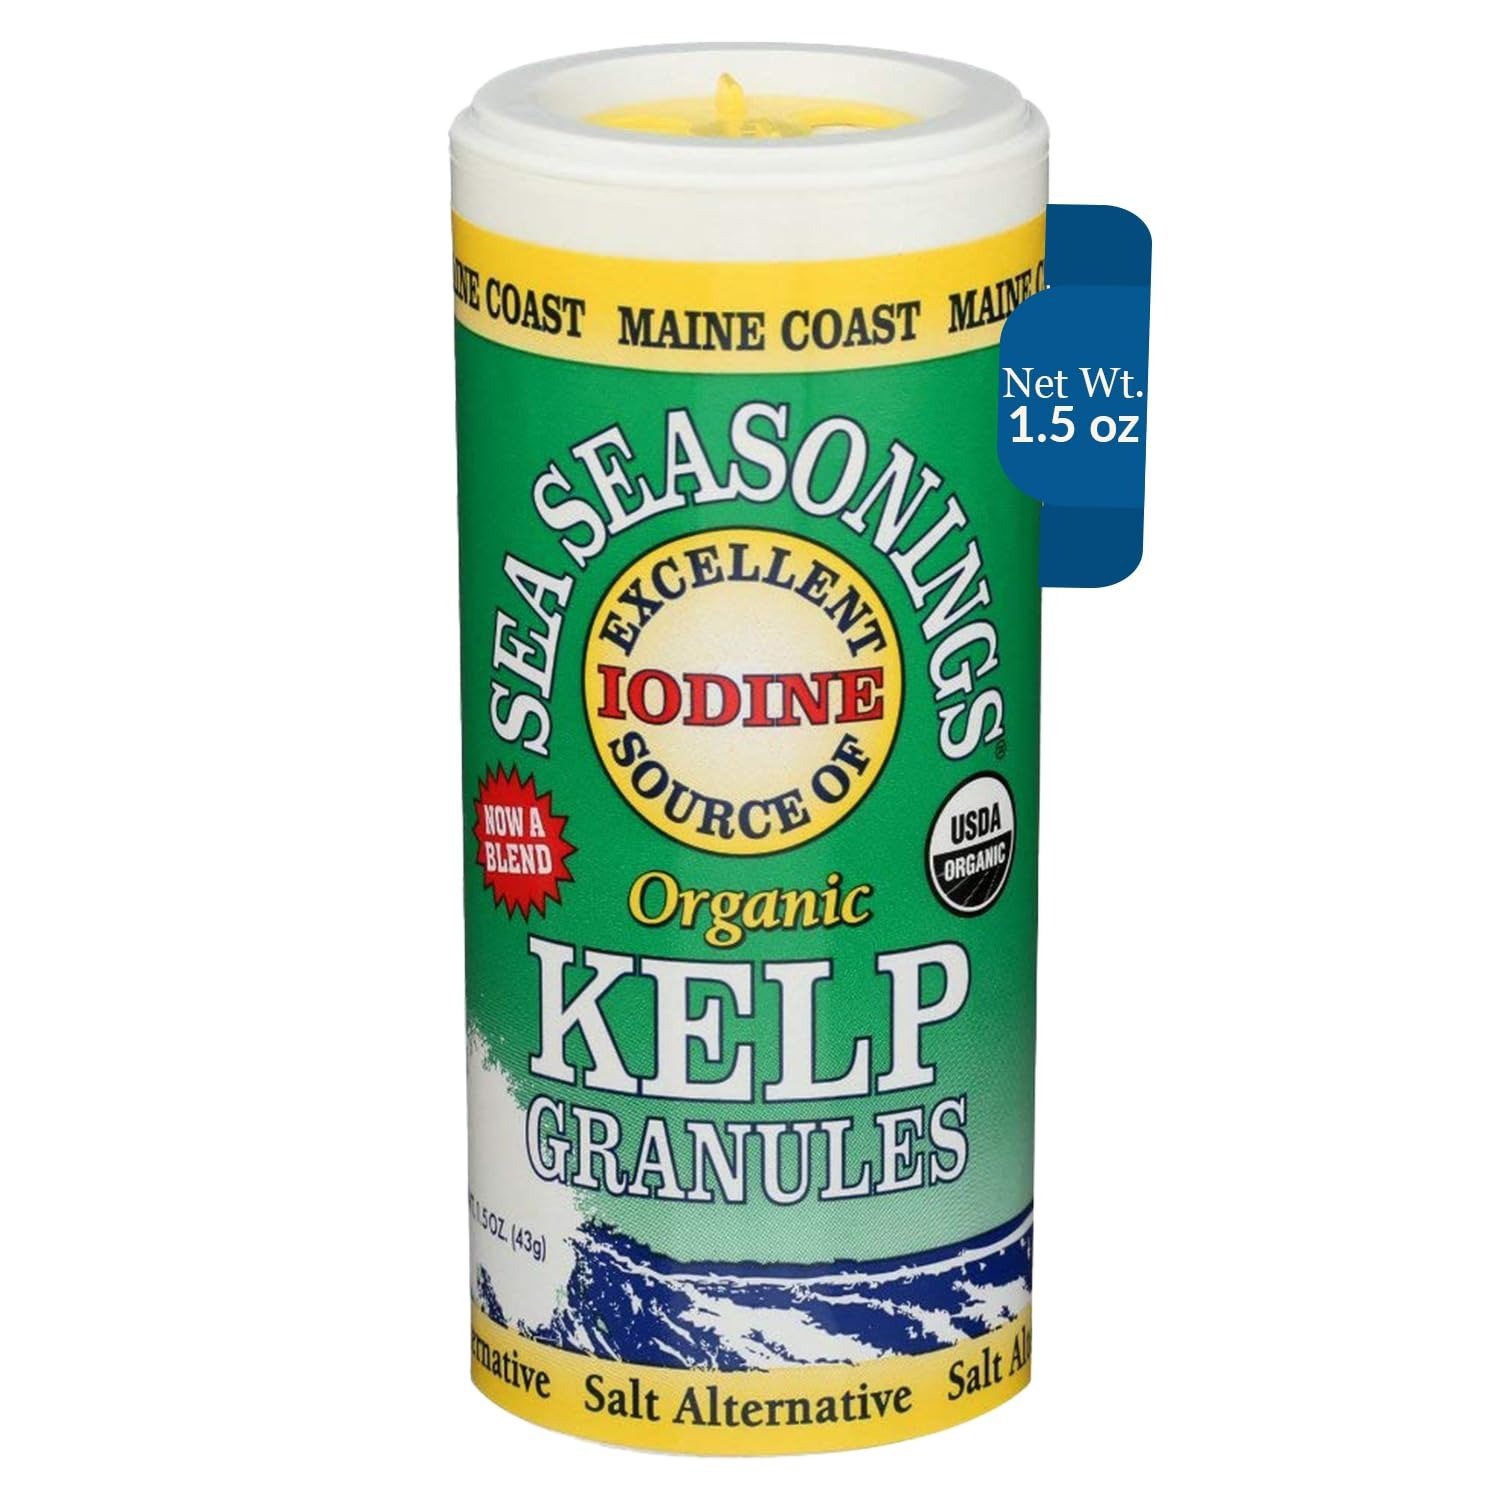
Item Name: Maine Coast Sea Vegetables Kelp Granules Blend | Organic Seaweed Snacks | Sustainably Harvested | Low Sodium Salt Alternative | Rich in Iodine & Minerals | Ideal for Soups, Salad | 1.5 oz (Pack of 1)
Bullet Point 1: A Natural Sea Seasoning: Discover the a source of flavors of the ocean with our organic kelp granules, harvested from the pristine Gulf of Maine; This mineral-a source of sea vegetable brings a mild, salty taste to your meals while keeping sodium levels low; Perfect for those who love seaweed snacks or seek a natural way to add nutrients to their diet, these granules provide a clean, umami-rich flavor without artificial ingredients
Bullet Point 2: Organic & Nutrient-Rich Ingredients: Crafted from a blend of Ascophyllum nodosum and Alaria esculenta, these kelp granules are packed with essential minerals like iodine, magnesium, and iron; This product is OCIA Certified, offering a natural alternative to table salt; Whether you're looking for iron-rich foods or seaweed snacks organic in nature, this seasoning is a wholesome addition to any meal
Bullet Point 3: Versatile & Easy to Use: Sprinkle these kelp granules over soups, salads, or stir-fries for a burst of ocean flavor. Mix them into dressings, dips, and sauces for an extra touch of nutrition; Whether you need dried seaweed for soup or a clean kelp seasoning, this pantry staple fits into any cooking style
Bullet Point 4: Perfect for Various Dishes: Ideal for plant-based diets, these granules provide a natural source of iodine with no artificial additives; Use them as a seasoning for sushi, ramen, or rice dishes, or blend them into smoothies for a green superfood boost; this product is an easy way to incorporate ocean minerals into everyday recipes
Bullet Point 5: Annually Tested for Quality & Safety: Our seaweeds undergo annual testing to ensure you receive a high-quality product you can trust; Some of our MCSV’s seaweeds carry California’s Prop 65 warning due to their potential to absorb elements from their environment; This warning serves as a consumer ‘right to know’ notice rather than an indication of safety; California’s consumption thresholds are based on the assumption of consuming a full serving daily
Bullet Point 6: Package Contents: 1 Unit of Maine Coast Sea Vegetables Organic Kelp Granules Blend - 1.5 oz (43g)
Product Description: <p>Maine Coast Sea Vegetables Kelp Granules are a certified organic, low-sodium salt alternative made from sustainably harvested Ascophyllum nodosum and Alaria esculenta from the North Atlantic. Naturally a source of iodine, magnesium, potassium, and iron, this kelp blend adds a umami flavor to soups, salads, stir-fries, sushi, and more. Perfect for health-conscious eaters, vegans, and clean diets, it offers a pure, preservative-free way to enjoy the benefits of sea vegetables in everyday cooking.</p><p></p><p></p><p></p><p><br><b>Maine Coast Sea Vegetables Kelp Granules Blend Features:</b></p><ul><li>100% organic sea vegetables sustainably sourced from the North Atlantic </li><li> Naturally a source of essential minerals, including iodine, potassium, and magnesium.</li><li>Low sodium content compared to traditional salt.</li><li>Provides a natural, umami-rich without artificial additives.</li><li>Versatile seasoning that can be used in a variety of dishes.</li><li>Ideal for clean eating and plant-based diets.</li><li>Convenient and easy to use, available in granule form.</li><li>A healthy alternative to processed seasonings and table salt.</li><li>Mildly dried to retain enzymes and nutrients, ensuring maximum benefits.</li></ul><p></p><p></p><p><br><b>Who are we: </b>Founded in 1971, Maine Coast Sea Vegetables began with a passion for wild-harvested North Atlantic sea vegetables and has grown into a trusted, employee-owned company. Based in Hancock, Maine, we are committed to sustainability, quality, and transparency, carefully selecting organic-certified harvest grounds and rigorously testing. Our sea vegetables are minimally processed, dried at low temperatures, and hand-graded to preserve their natural nutrients. With a dedication to honesty, accountability, and community education, we continue to provide nutrient-rich, responsibly sourced seaweed to customers across the U.S. and Canada.</p>
Value: 1.5
Unit: Ounce

Price: 5.39